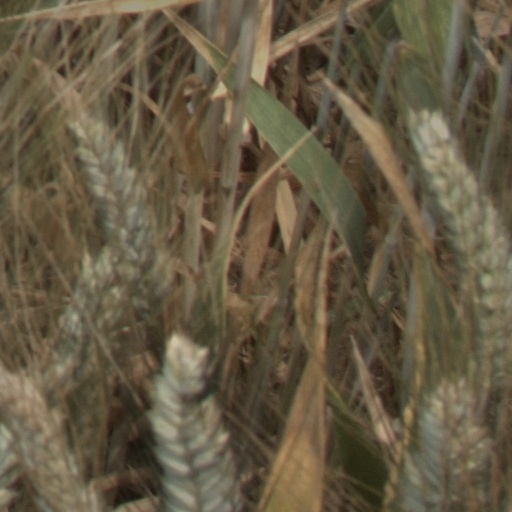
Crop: wheat